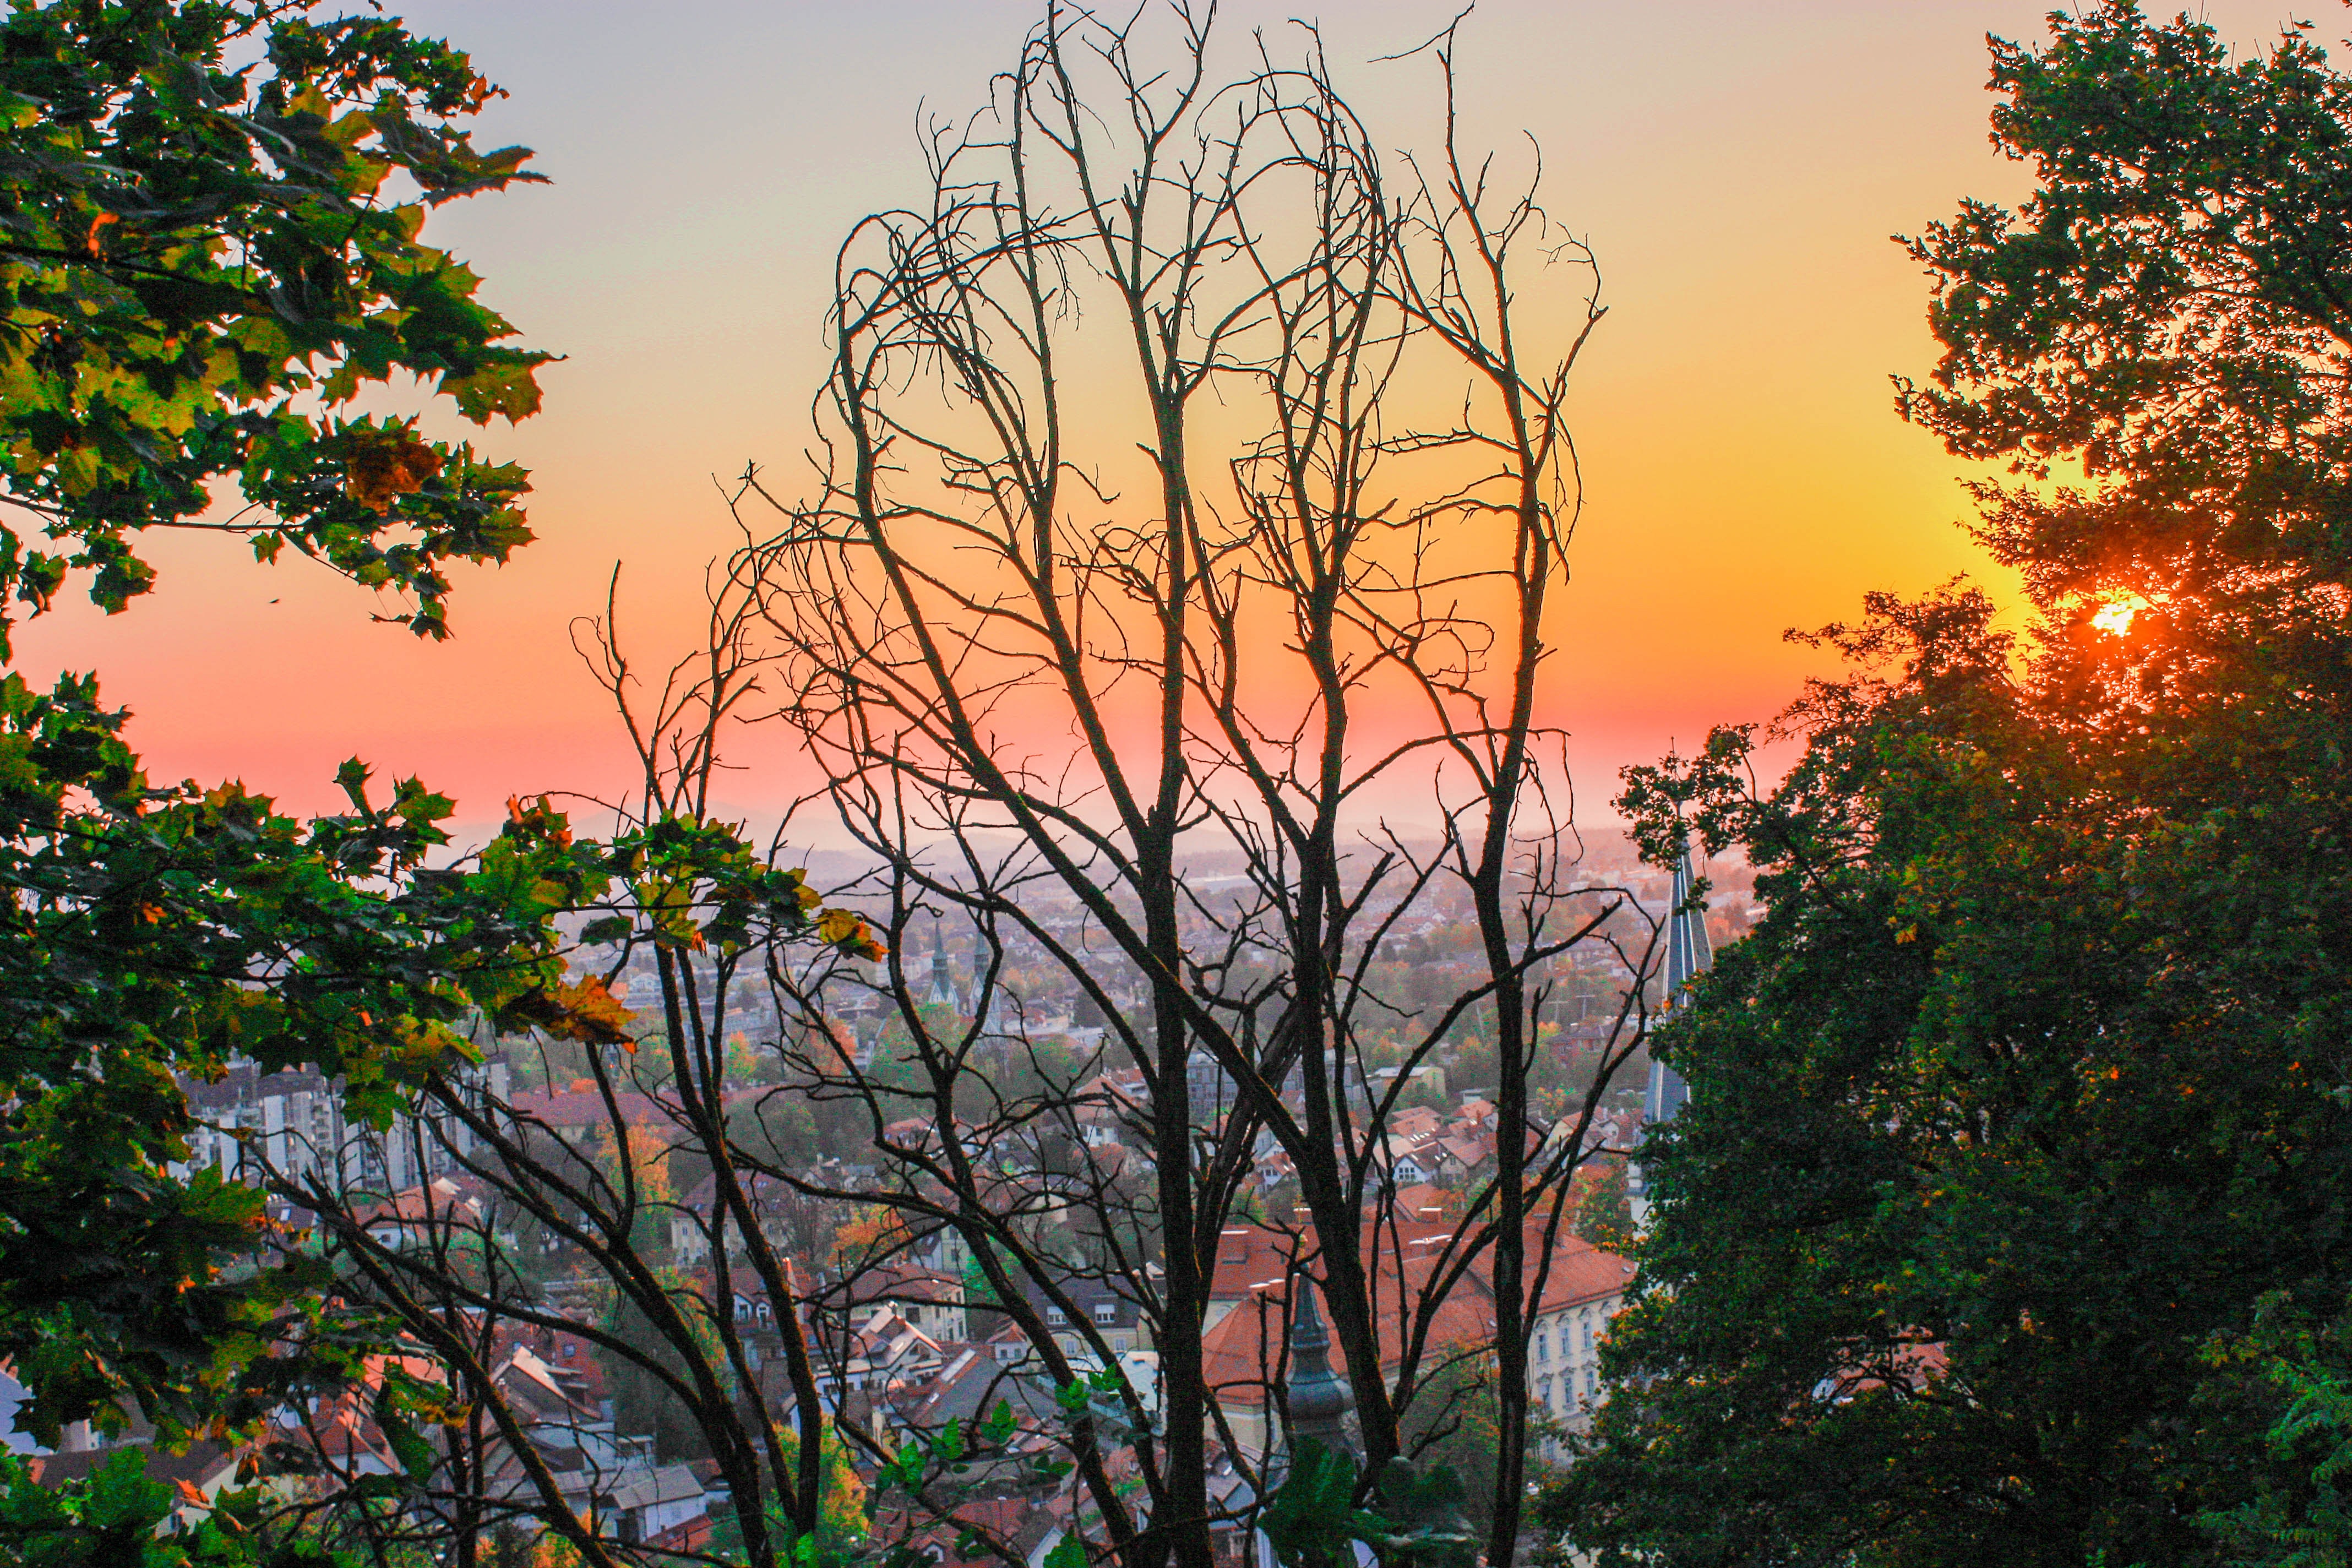
sky, tree, nature, vegetation, branch, sunrise, sunset, leaf, atmospheric phenomenon, morning, woody plant, evening, plant, orange, afterglow, sunlight, cloud, spring, grass, dusk, landscape, plant stem, autumn, Tints and shades, city, twig, flower, forest